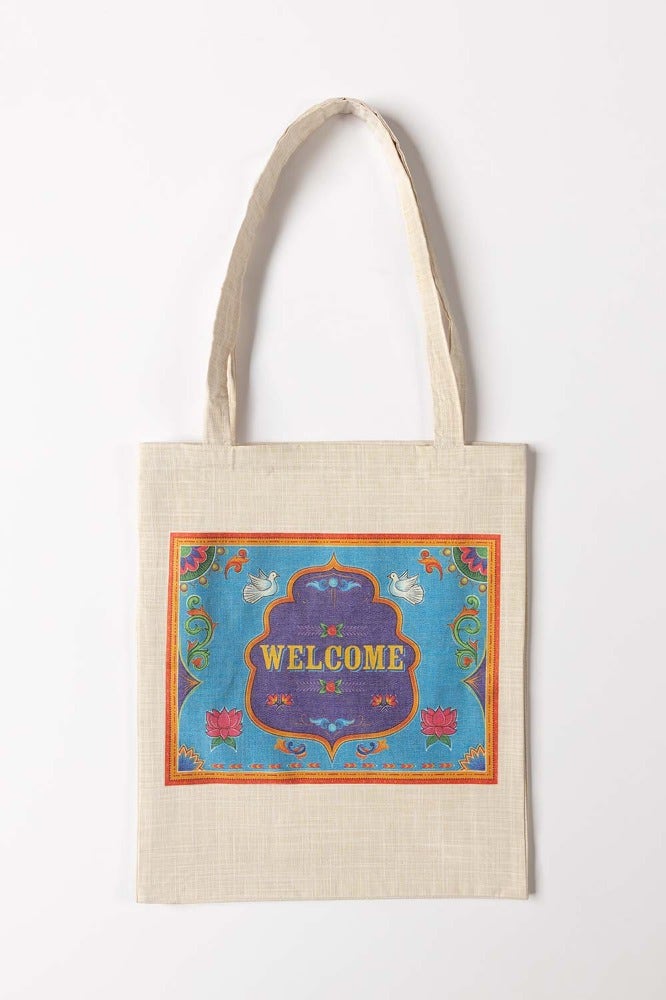
natural welcome tote bag